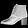
Label: Ankle boot